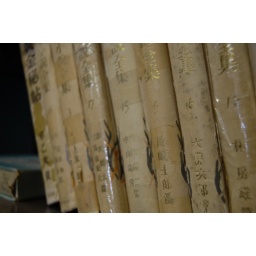
in the community library on the top floor of my building